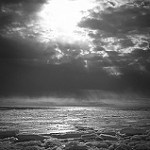
Label: B & W